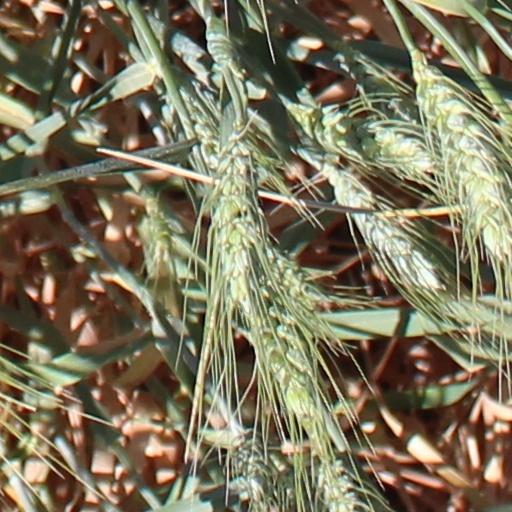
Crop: wheat